Branko Radičević

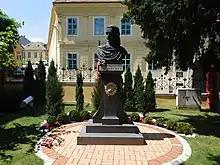
Monument of Branko Radičević in Sremski Karlovci

"Đački rastanak" (The Parting of Schoolfriends) is the most popular of his works. In it, Radičević portrayed the life of college students. For a time he gives himself up to the fleeting impressions of the moment.